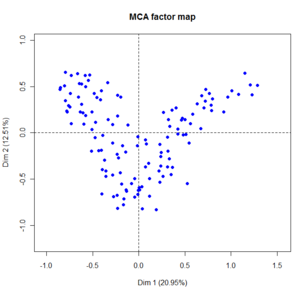
ACM contribution des individus aux deux premiers axes, d'après une étude sur la perception des ogm menée par Agrocampus Université de Rennes auprès de 135 personnes en 2008
L’analyse des données est une famille de méthodes statistiques dont les principales caractéristiques sont d'être multidimensionnelles et descriptives. Dans l'acception française, la terminologie « analyse des données » désigne donc un sous-ensemble de ce qui est appelé plus généralement la statistique multivariée. Certaines méthodes, pour la plupart géométriques, aident à faire ressortir les relations pouvant exister entre les différentes données et à en tirer une information statistique qui permet de décrire de façon plus succincte les principales informations contenues dans ces données. D'autres techniques permettent de regrouper les données de façon à faire apparaître clairement ce qui les rend homogènes, et ainsi mieux les connaître.